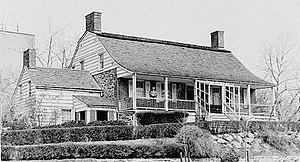
La Dyckman House, aujourd'hui Dyckman Farmhouse Museum, est la plus ancienne ferme restante sur l'île de Manhattan, vestige du passé rural de New York. La ferme de style colonial néerlandais a été construite par William Dyckman, vers 1785, et faisait à l'origine partie de plus de 100 hectares de terres agricoles appartenant à la famille. Elle est maintenant située dans un petit parc au coin de Broadway et 204th Street dans le quartier d'Inwood, au nord de Manhattan.